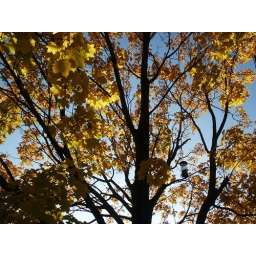
Golden maple tree against the sky